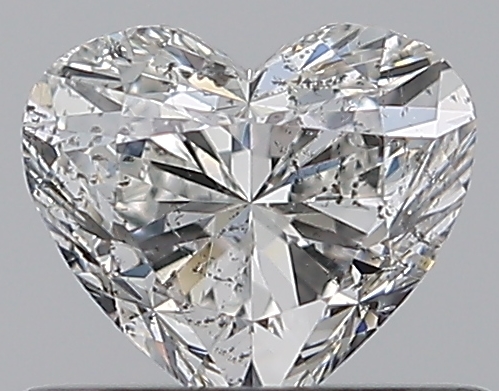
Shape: heart
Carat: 0.5
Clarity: SI2
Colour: H
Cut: EX
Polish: EX
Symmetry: VG
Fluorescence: F
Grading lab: GIA
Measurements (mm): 4.81 x 5.4 x 3.2